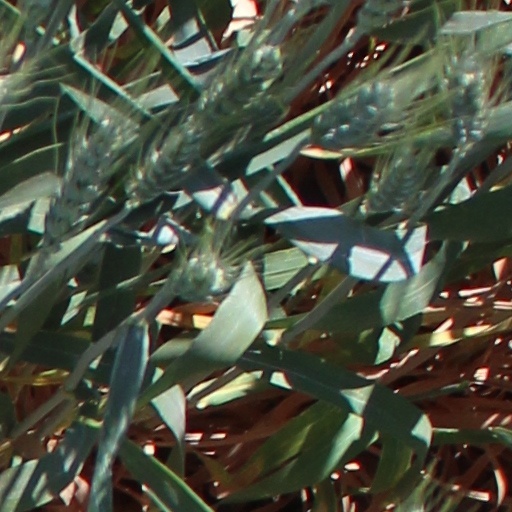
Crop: wheat